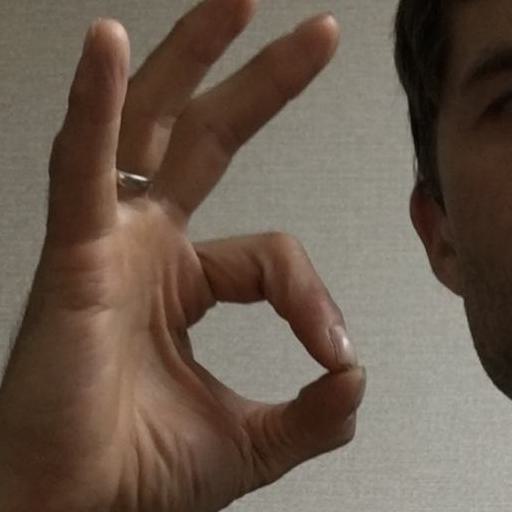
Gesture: ok